Tāmati Wāka Nene

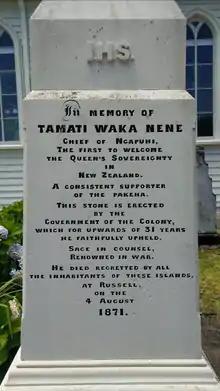
Nene's memorial gravestone in Christ Church, Russell

Tāmati Wāka Nene died on 4 August 1871, and is buried in Russell. The Governor at the time, Sir George Bowen, said that Nene did more than any other Māori to promote colonisation and to establish the Queen's authority.